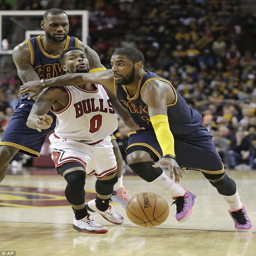
person gets beyond basketball player during sunday 's game